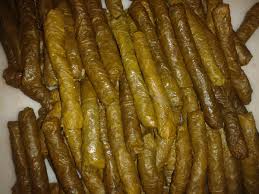
Yemek: yaprak_sarma